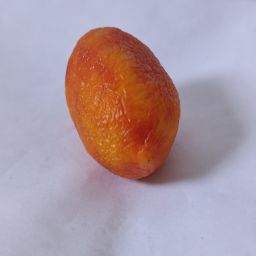
Crop: Tomato
Quality: Old